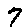
Label: 7